Marcus Junkelmann

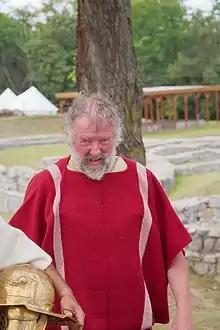
Marcus Junkelmann 2007

Marcus Junkelmann (born 2 October 1949 in Munich) is a German historian and experimental archeologist.